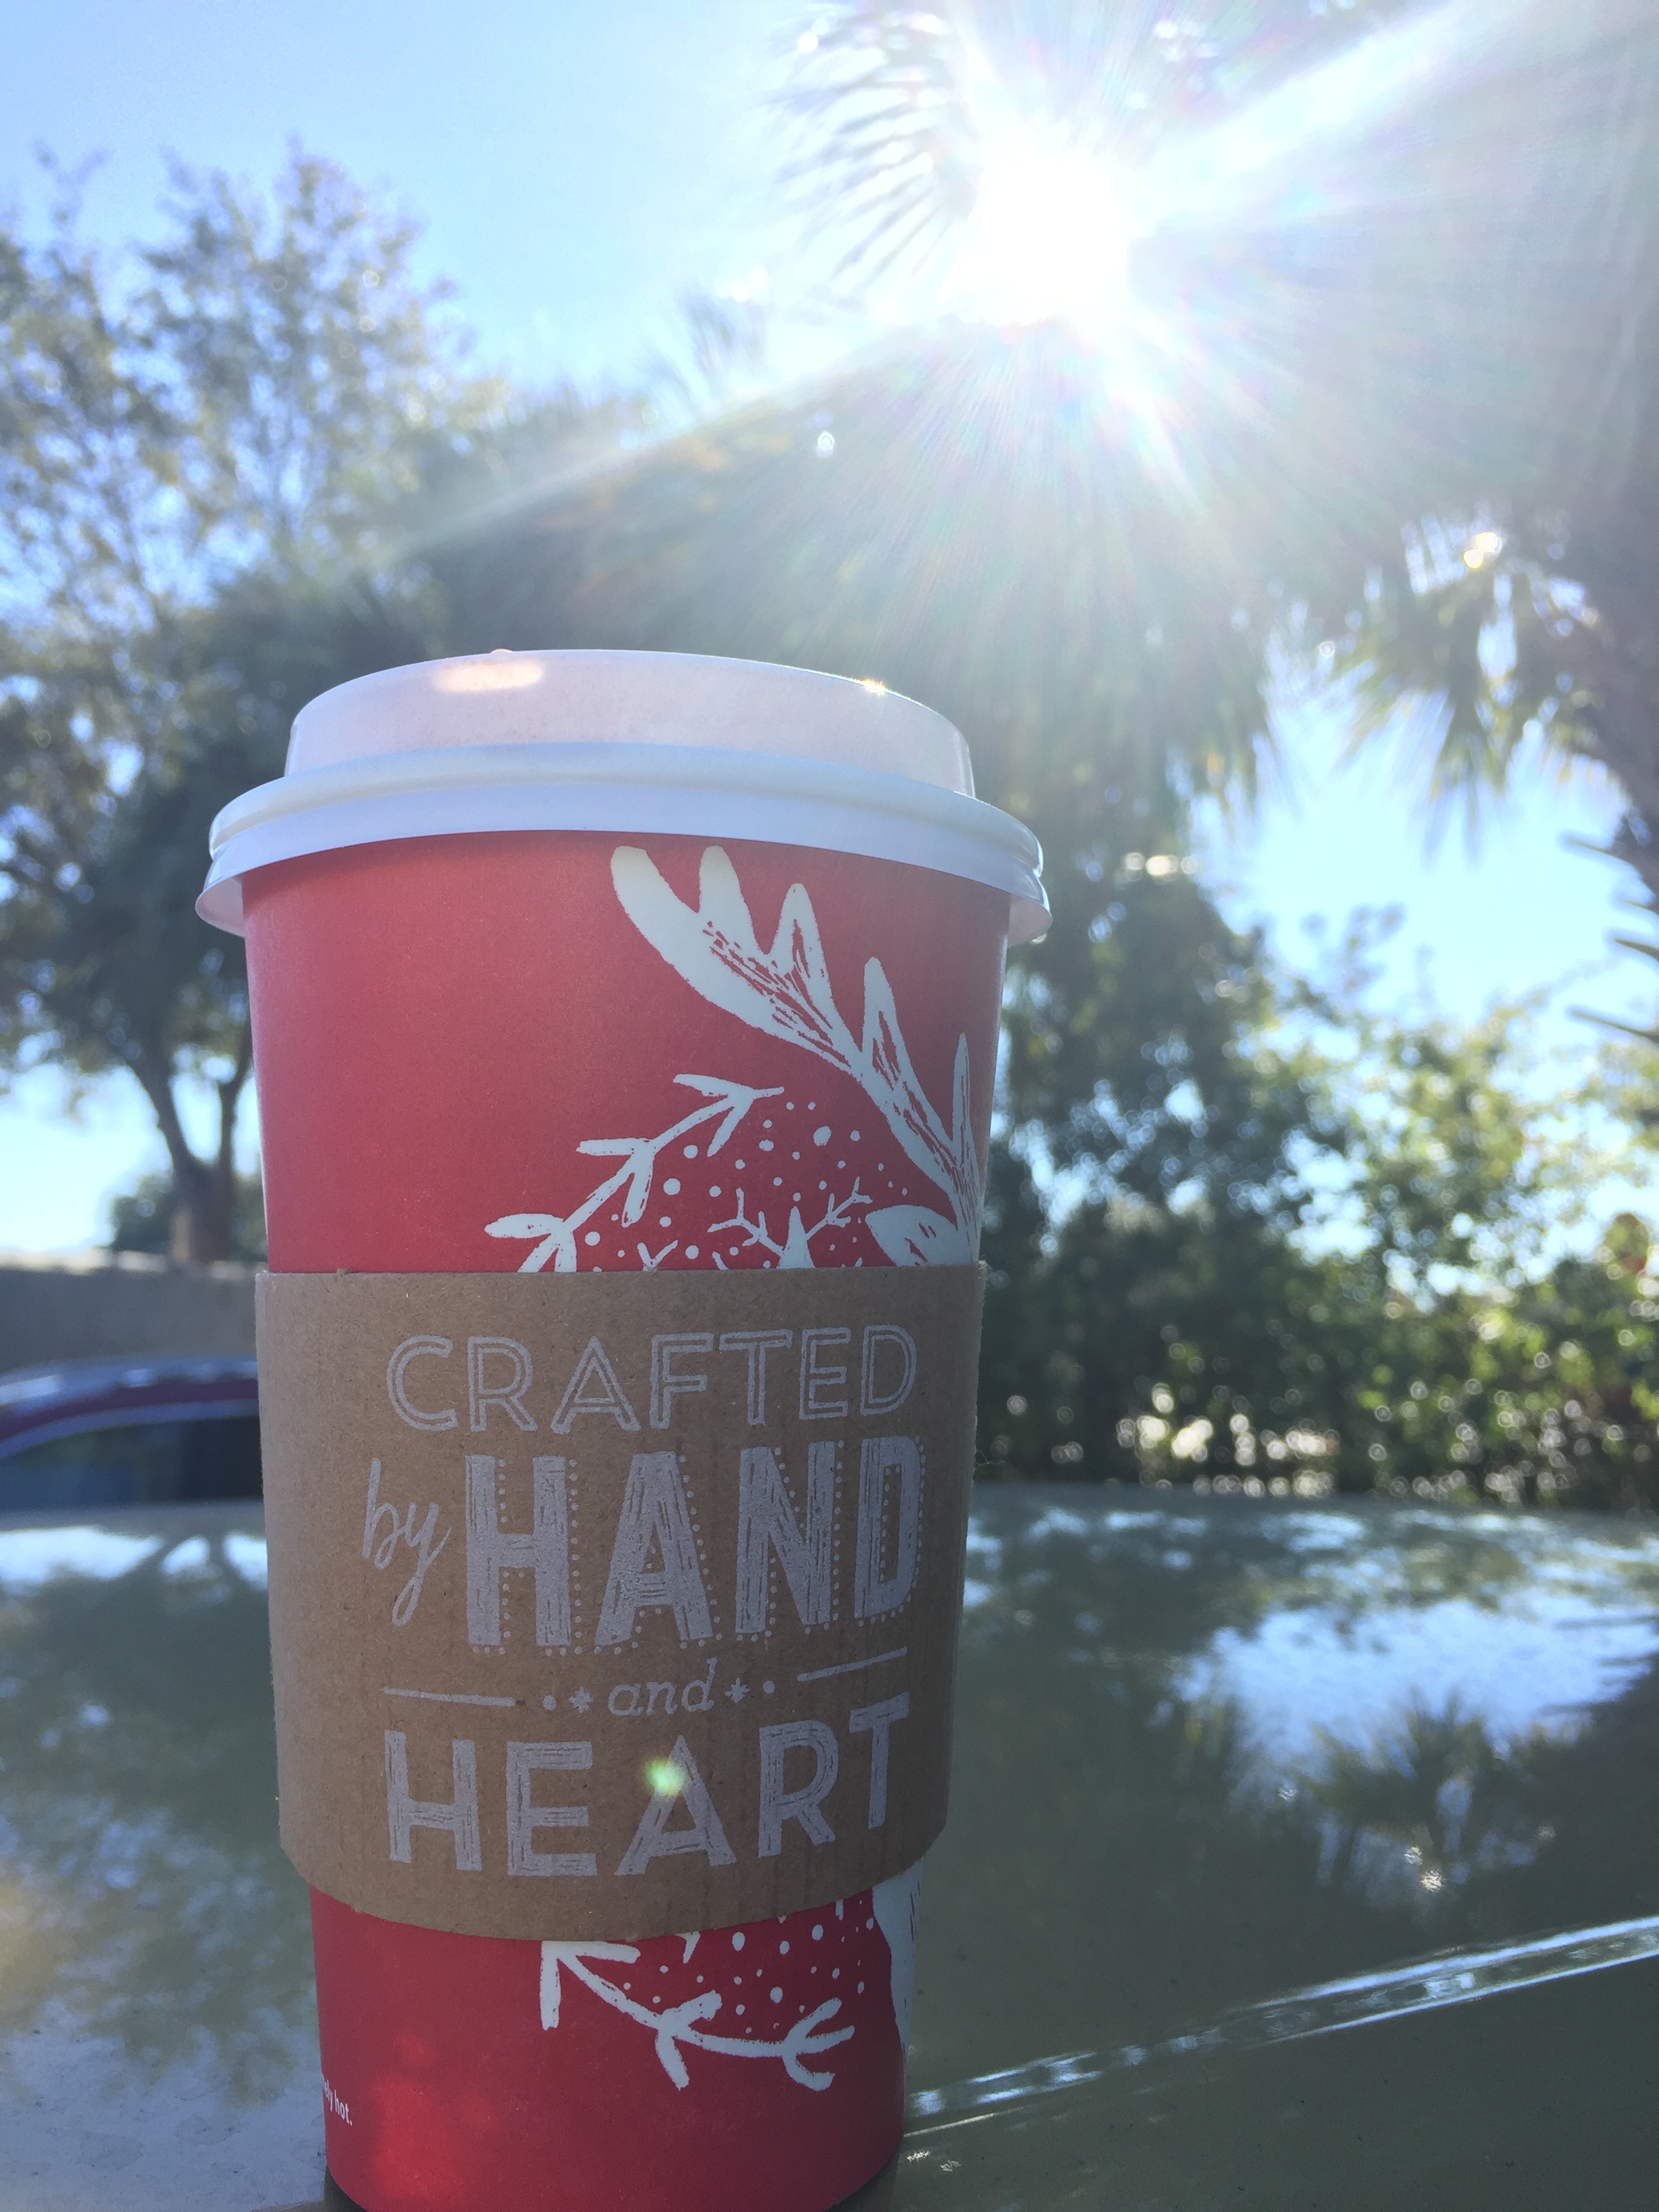
drink, soft drink